Trawling

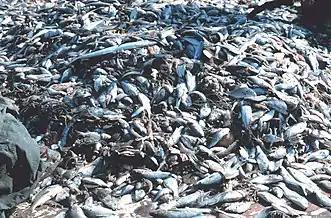
Bycatch from a Shrimp Trawl

The population of Alaska's Bristol Bay red king crab experienced an abrupt collapse during a three-year time span after 1980. During the 1970s the Bristol Bay red king crab fishery represented Alaska's most valuable single-species fishery until 1980, then in 1982 the catch had dropped to zero and was an incredible example of a population crash. The cause of this crash was controversial with U.S. and Alaskan crab managers and modelers, with some stating the phenomena was a natural occurrence due to Pacific decadal oscillation, a shift in the location of warm and cold waters at an irregular pattern, while other marine biologists questioned the involvement of the new trawling fishery targeting Yellowfin sole in the area. Subsequently, a study was conducted by C. Braxton Dew and Robert A. McConnaughey in 2005 using data from the yearly Bristol Bay bottom-trawl survey conducted by the National Marine Fisheries Service and from the North Pacific fishery-observer database (NORPAC), to determine the effect of trawling on the population collapse.